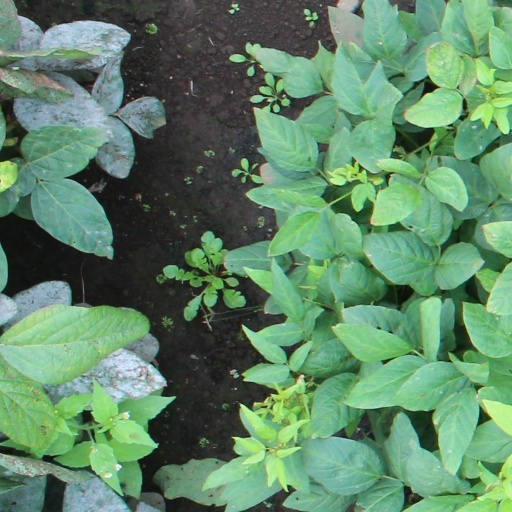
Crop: soybean